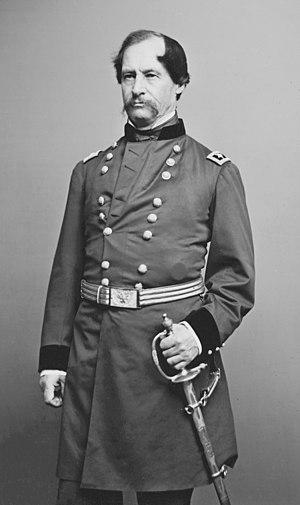
David Hunter, né le 21 juillet 1802 à Troy et mort le 2 février 1886 à Washington, est un général américain de l'armée de l'Union lors de la guerre de Sécession.